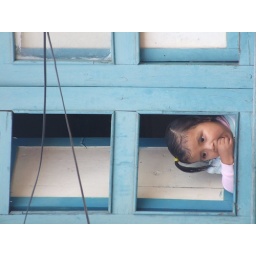
beautiful girl who just sat at the window and watched the trains go by